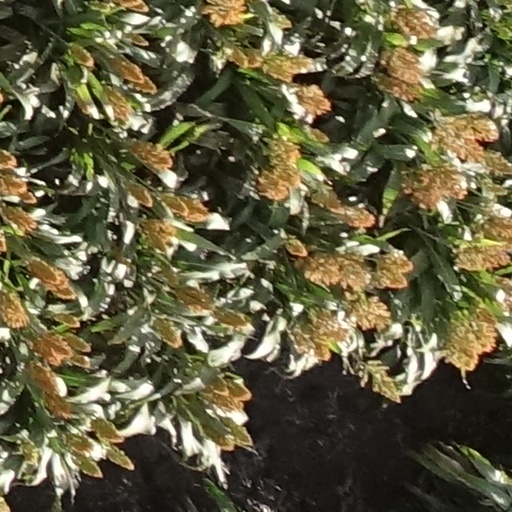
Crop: sorghum